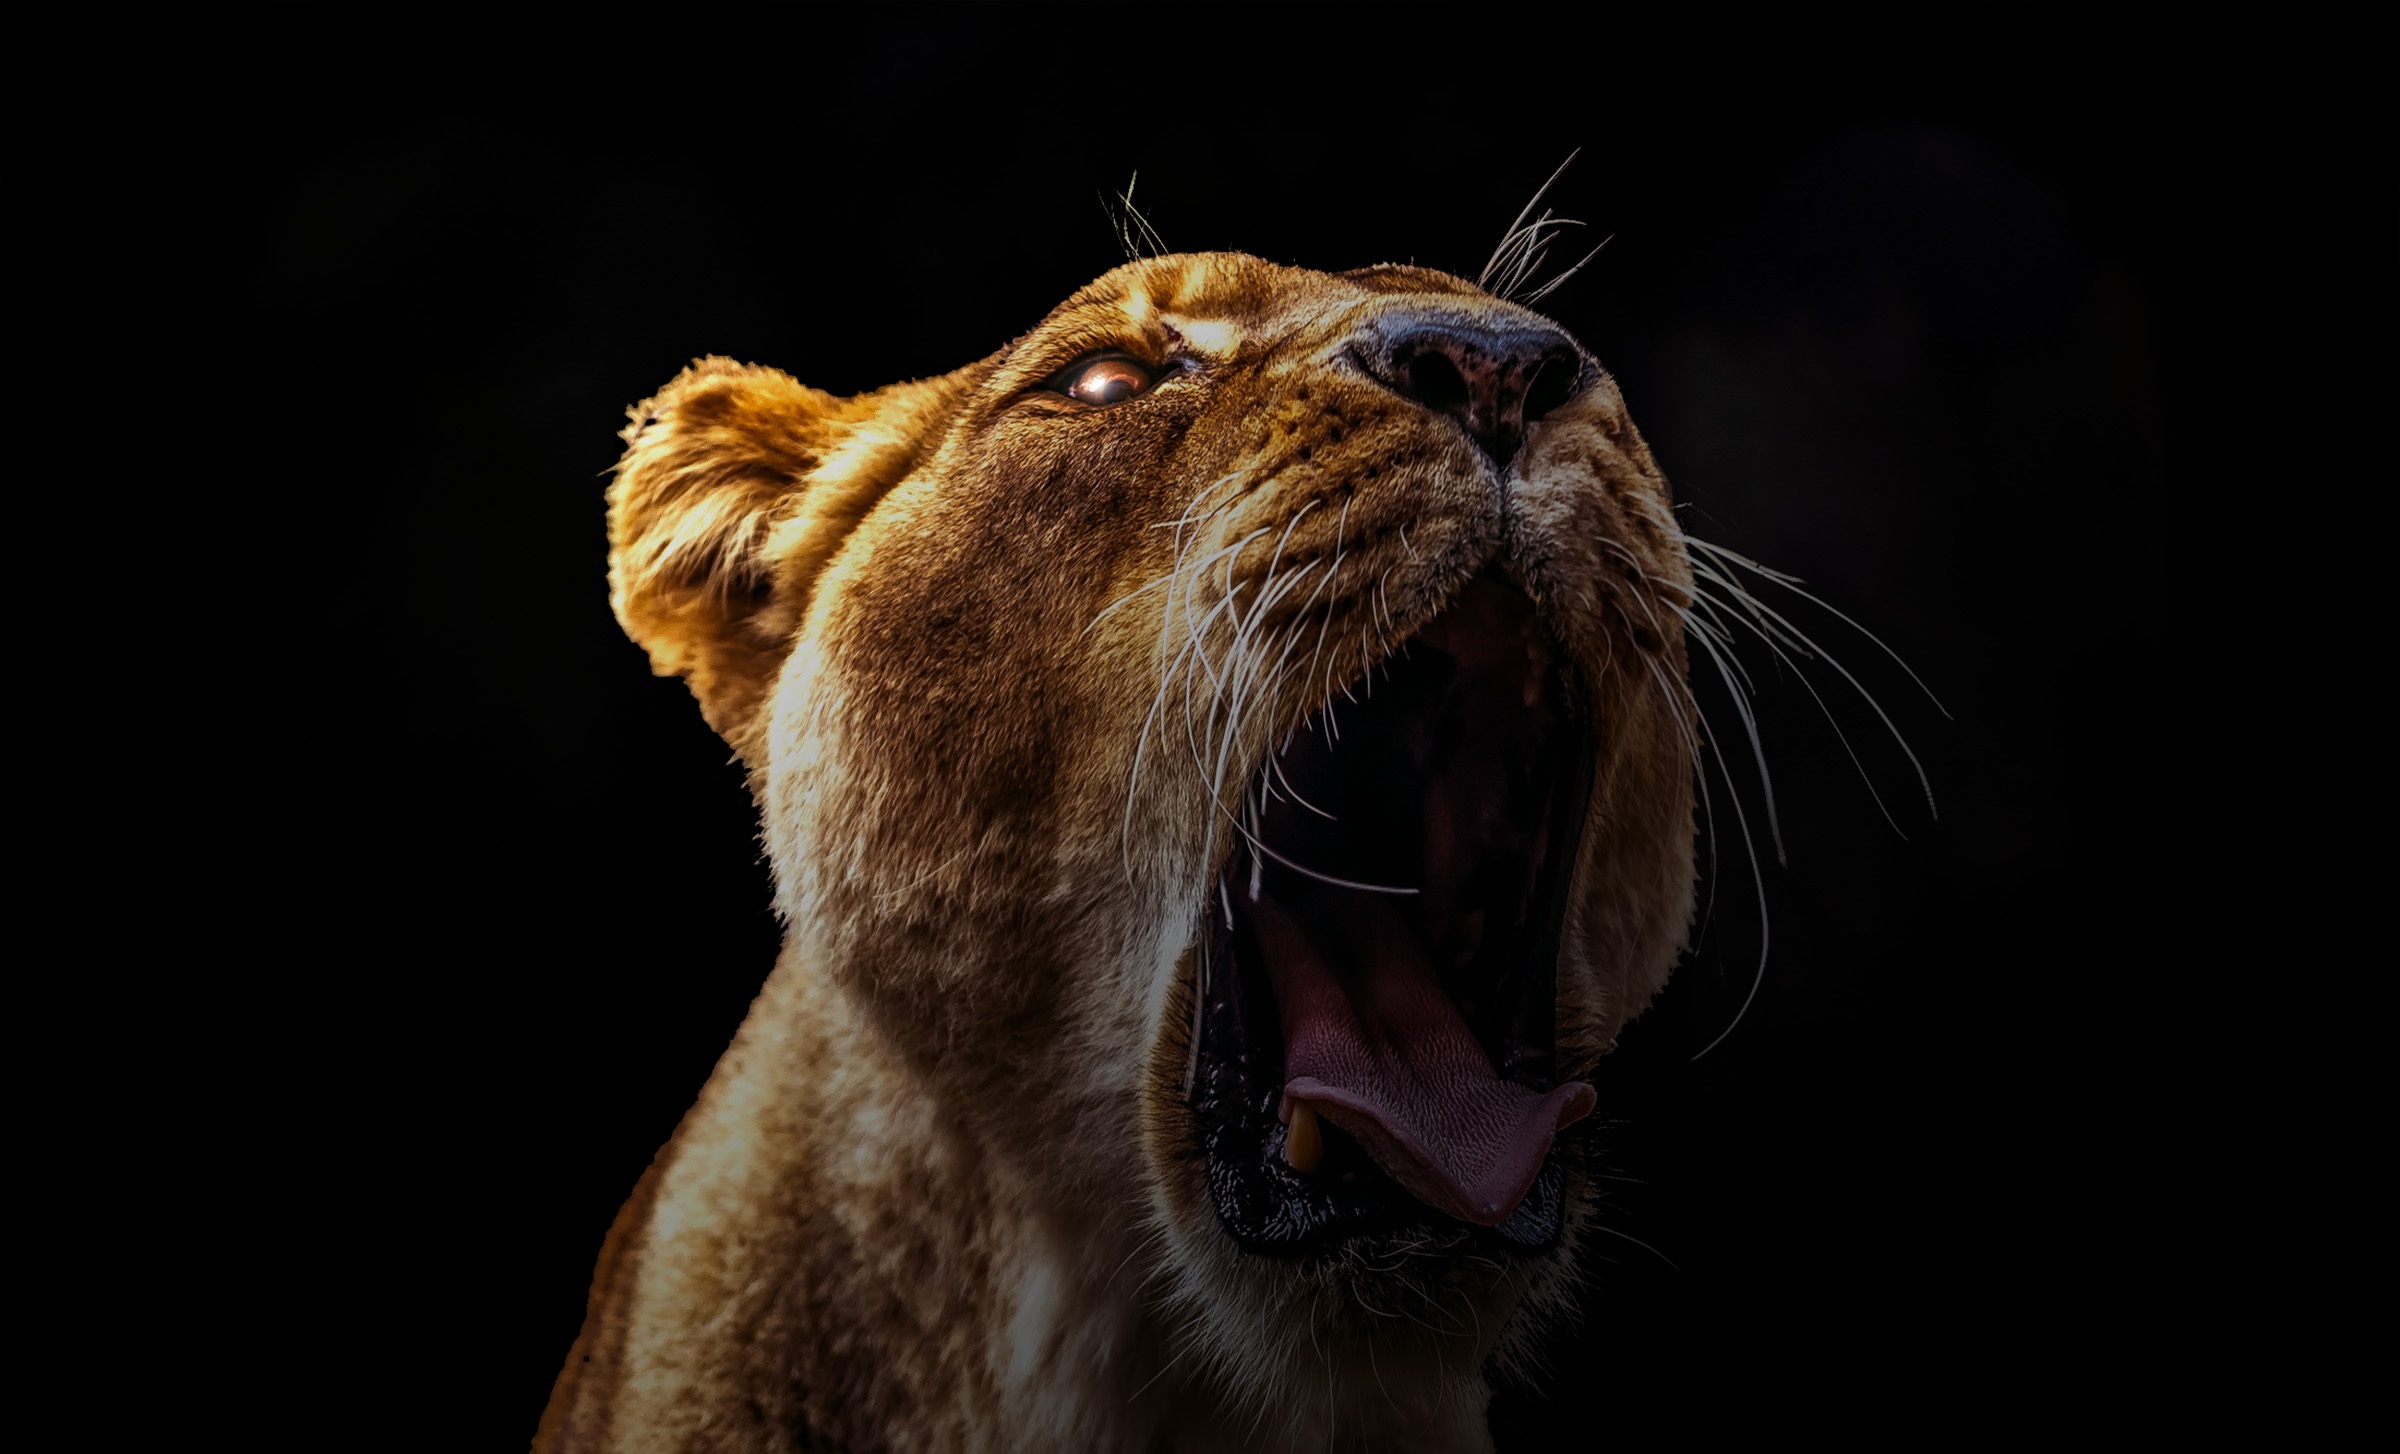
abstract, texture, wildlife, mammal, fauna, lion, yawn, close up, nose, whiskers, stage, background, snout, vertebrate, teeth, cougar, lion head, puma, layout, big cats, cat like mammal